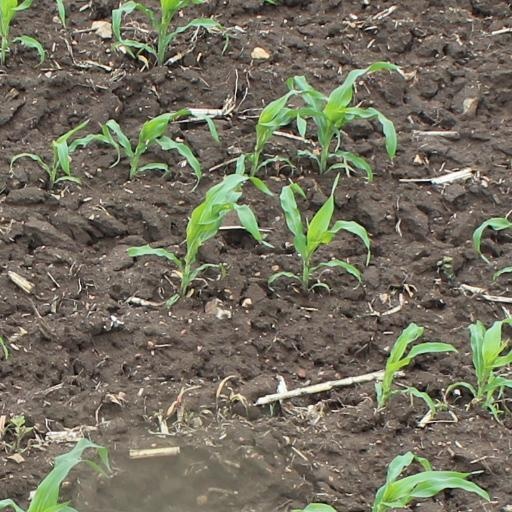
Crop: maize; corn